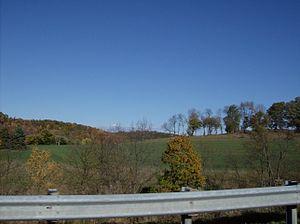
North Buffalo Township est un township, situé dans le comté d'Armstrong, en Pennsylvanie, aux États-Unis. En 2010, il comptait une population de 3 011 habitants.